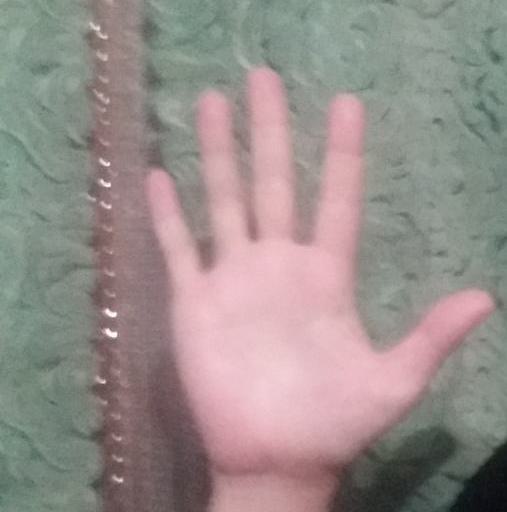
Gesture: palm